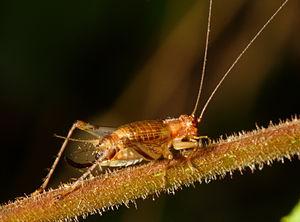
Les Trigonidiinae sont une sous-famille d'Orthoptera de la famille des Gryllidae.